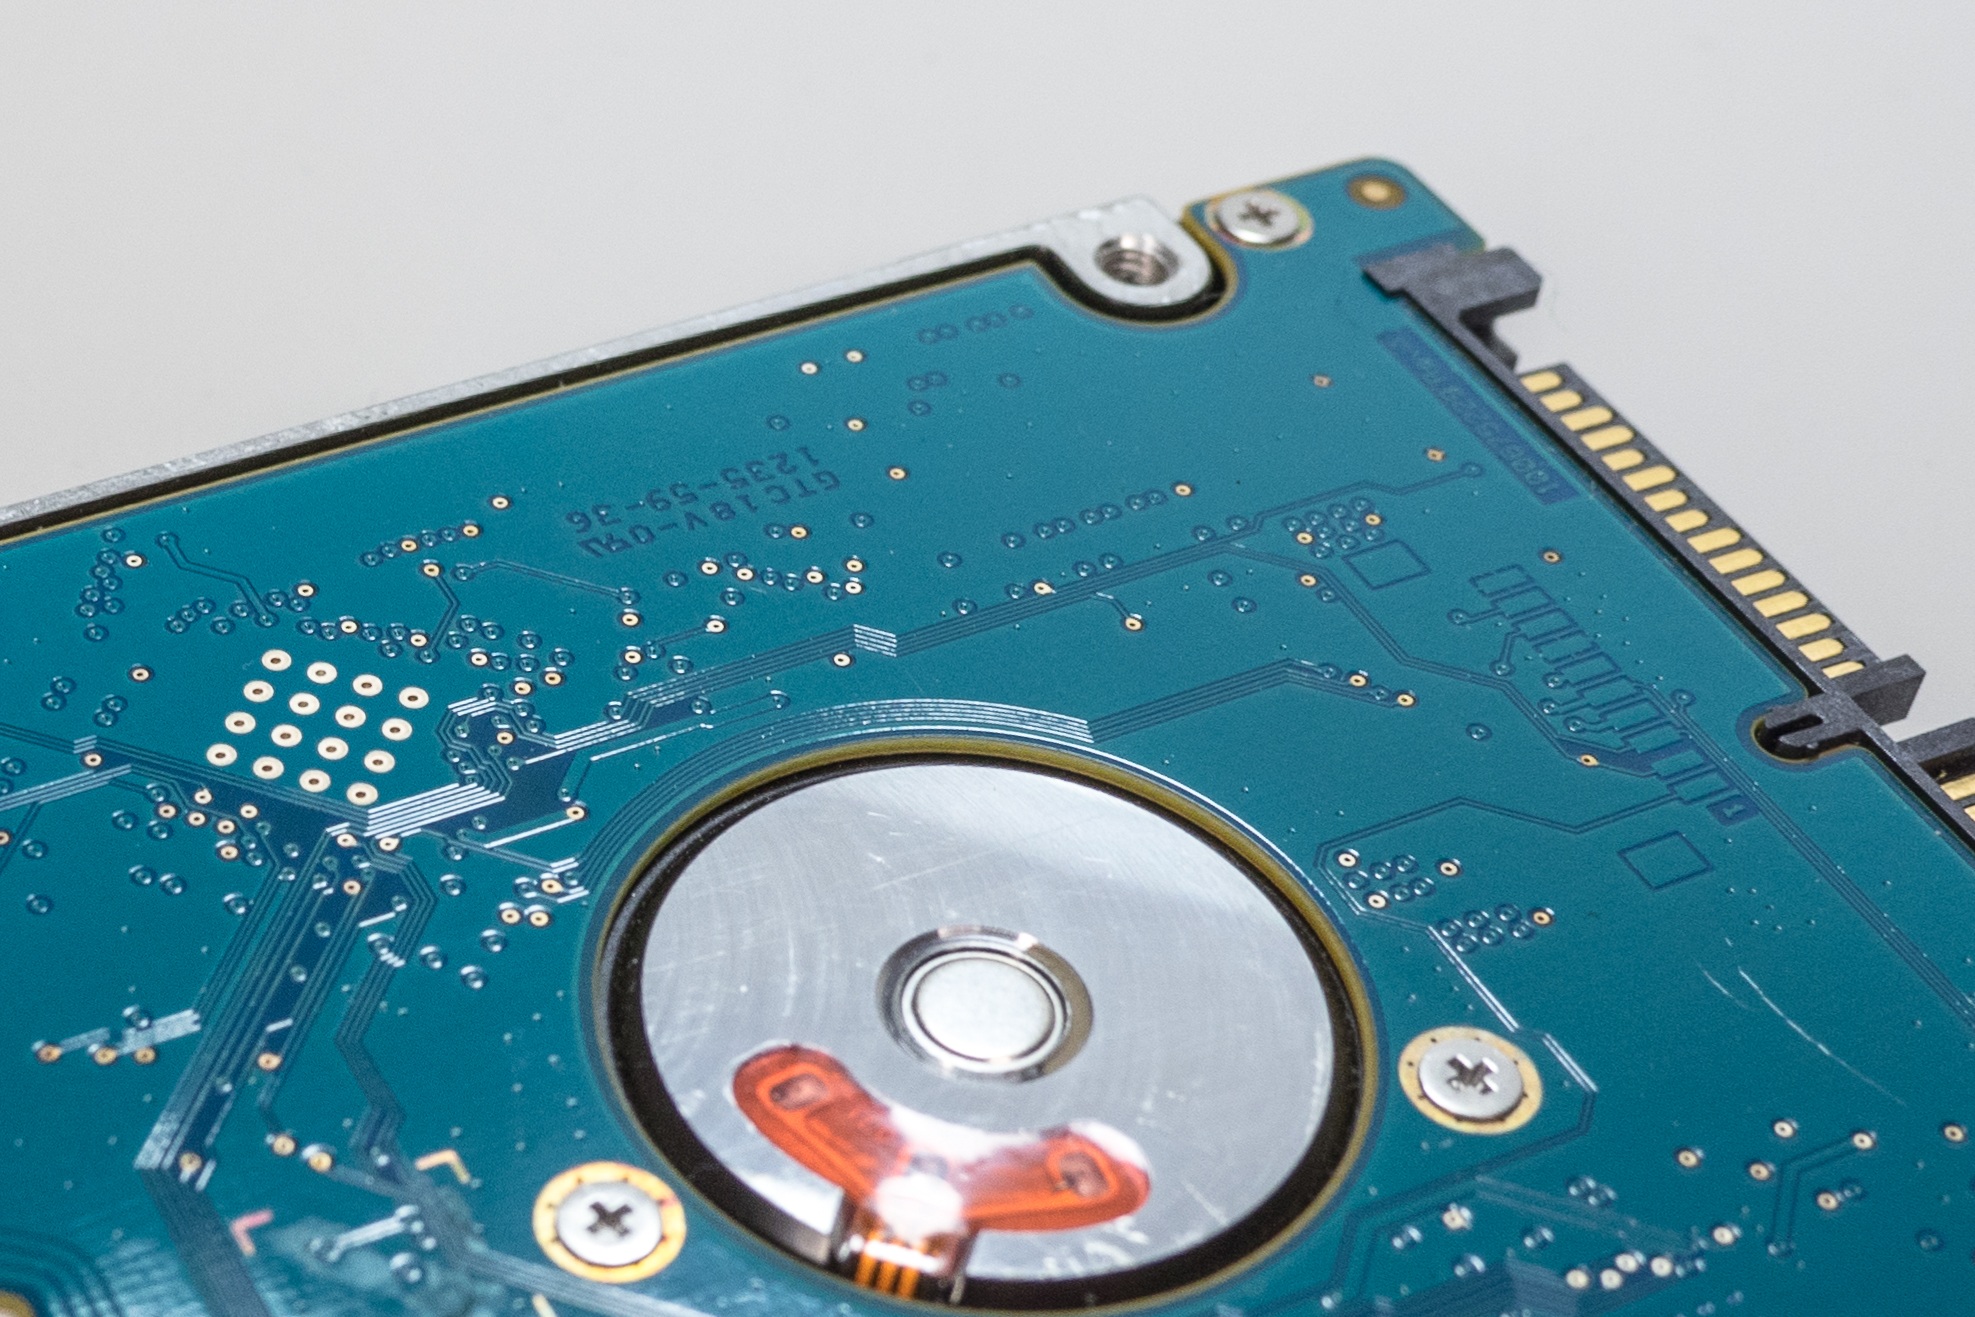
computer, board, technology, macro, circle, lines, digital, hardware, it, disk, data, chip, component, datailaufnahme, data store, motherboard, hard drive, hdd, data processing, cut out, hard disk drive, electronic device, computer hardware, compact disc, data storage device, sata, magnetic data storage